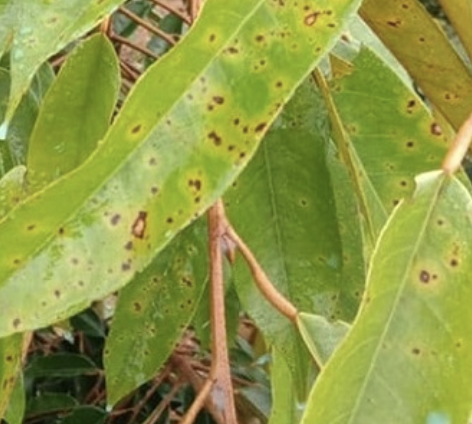
Label: canker_disease